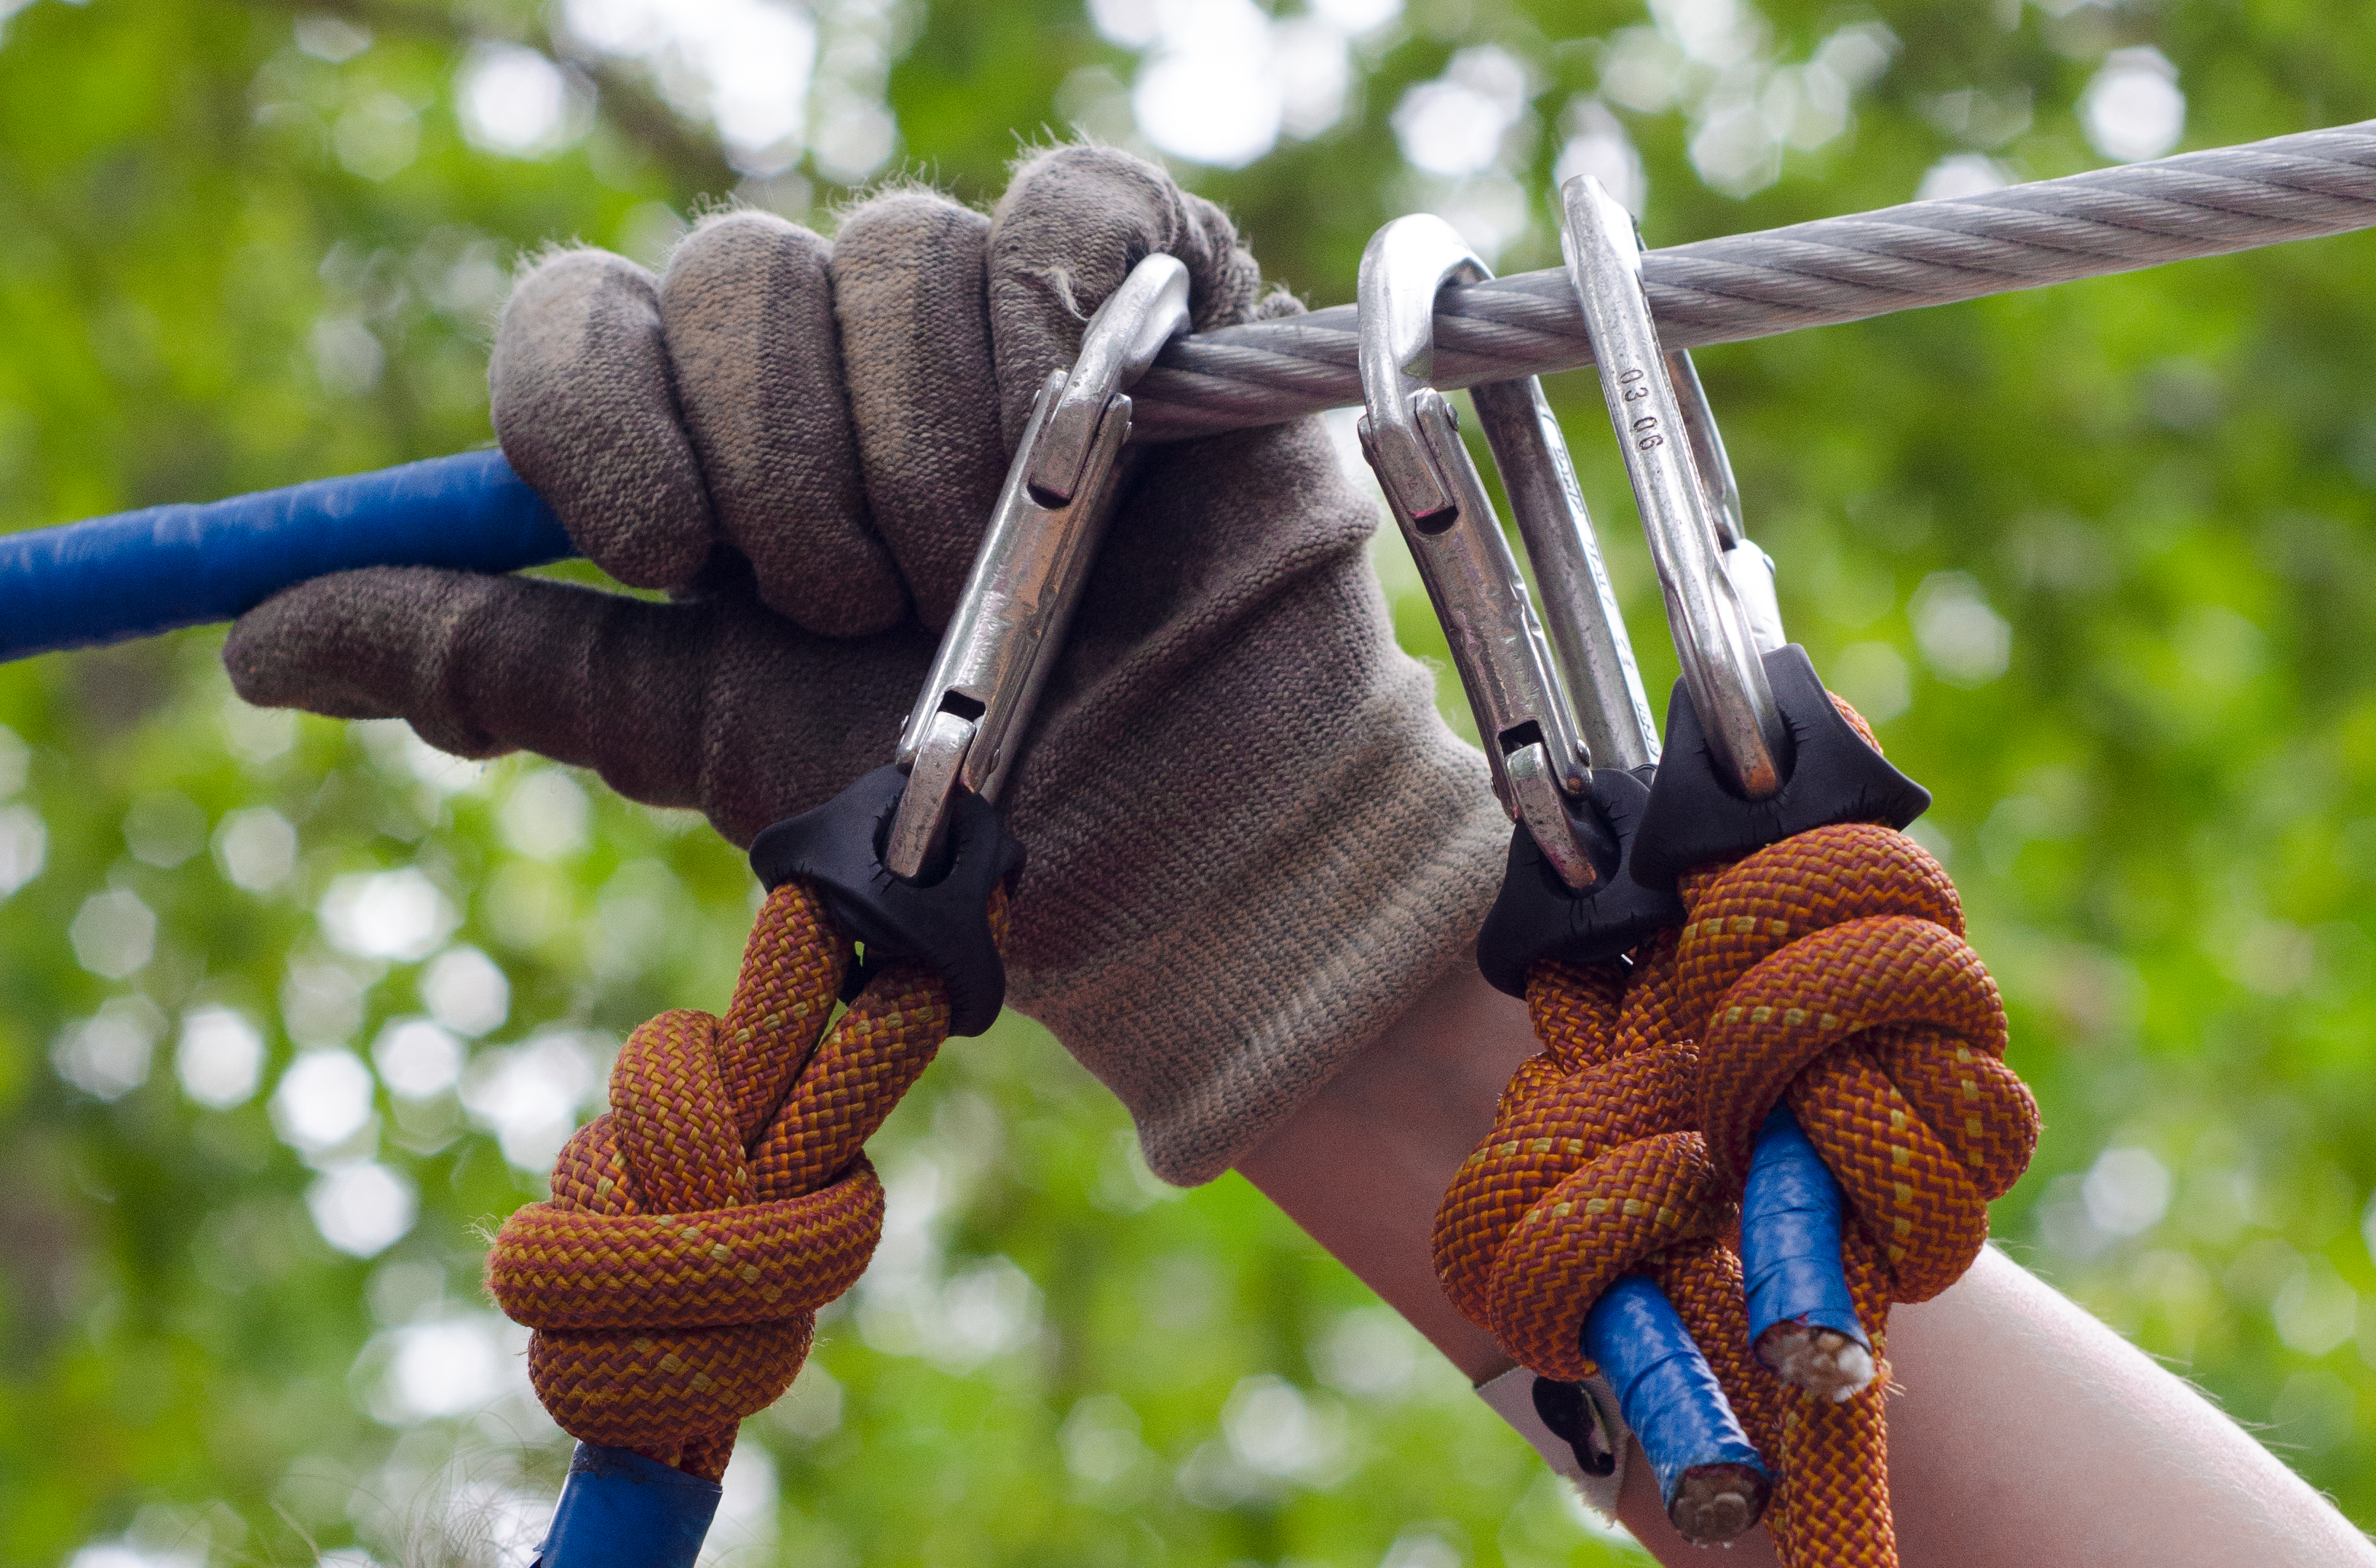
hand, rope, sport, flower, finger, green, macro, agriculture, close up, gloves, rappelling, carabiners